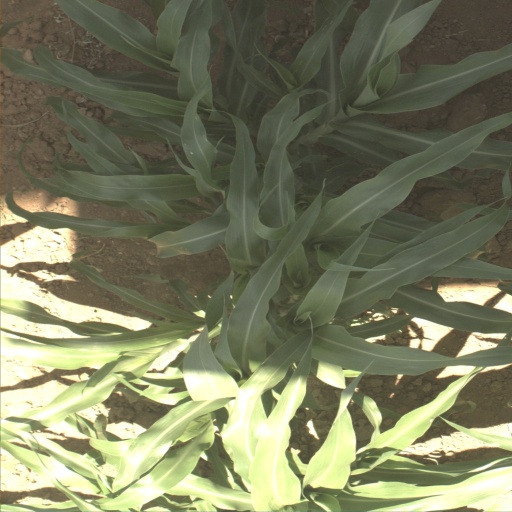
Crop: sorghum